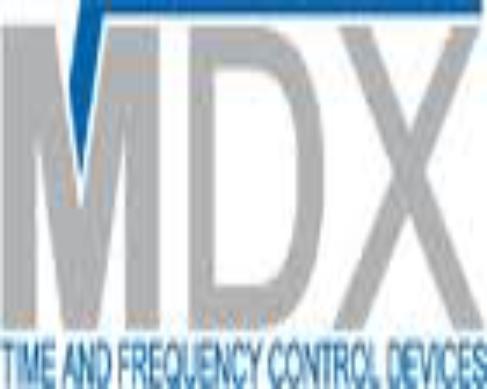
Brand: MDX
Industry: Transportation